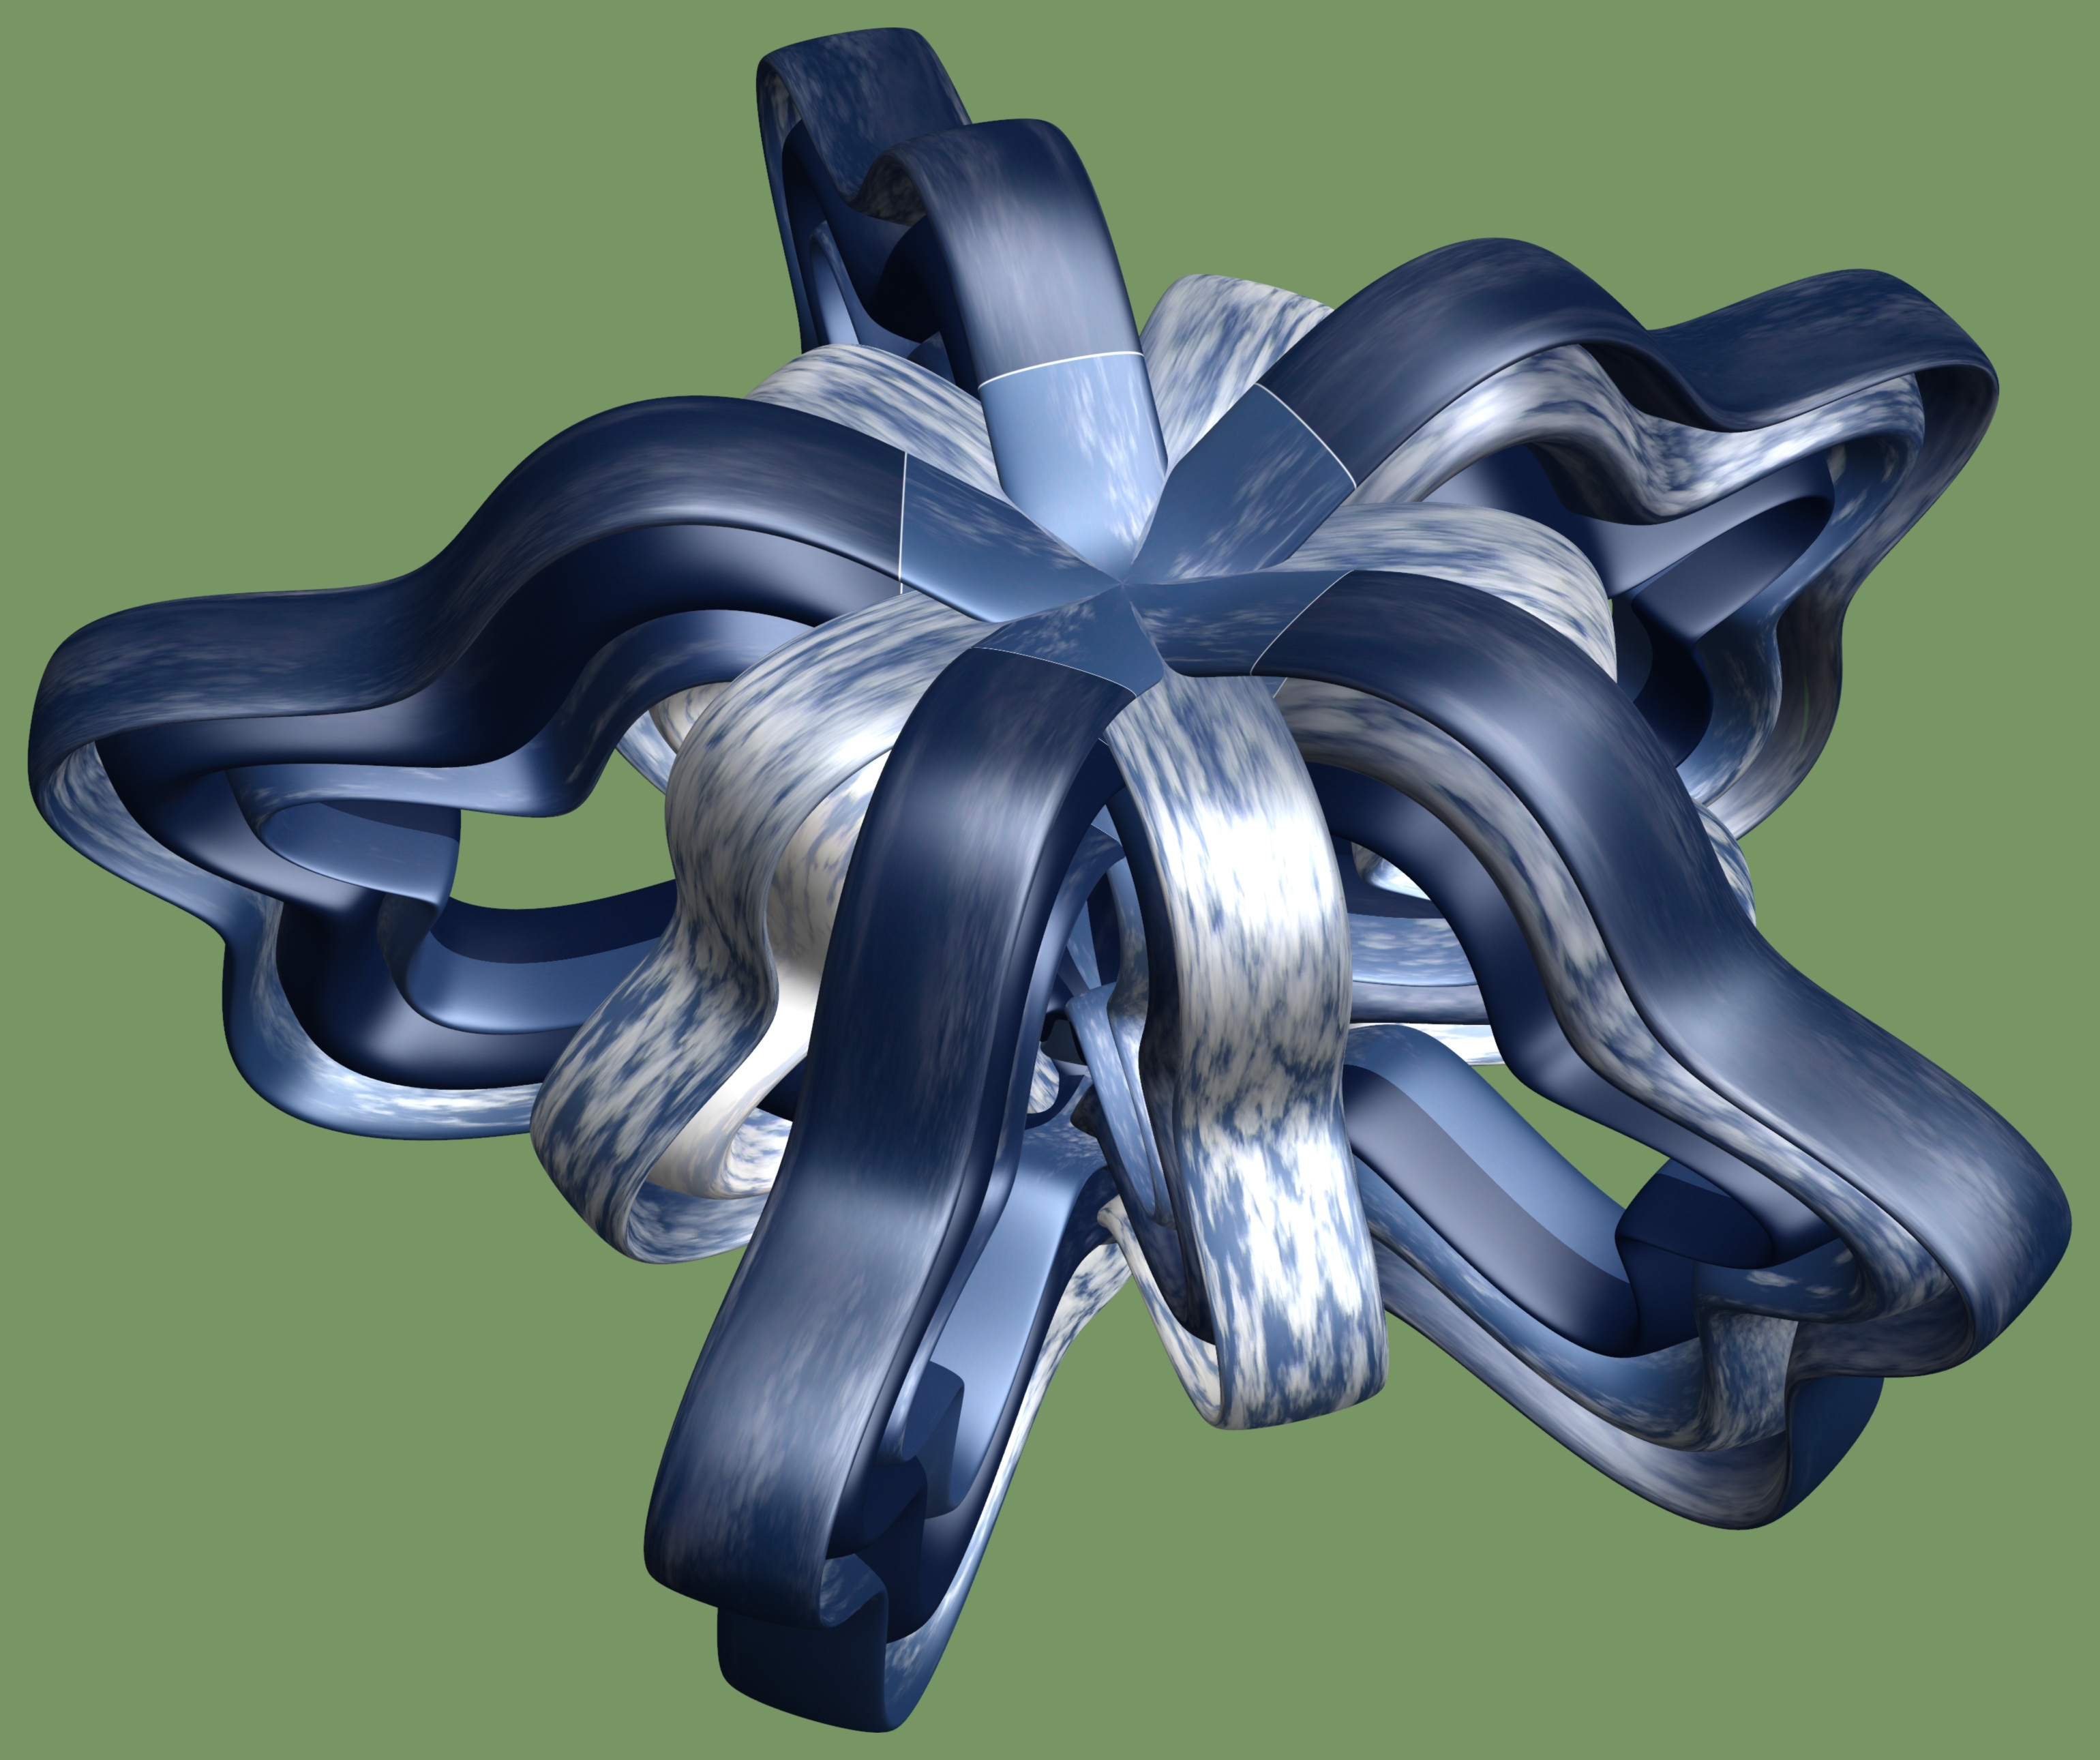
wing, structure, wheel, texture, pattern, machine, sculpture, illustration, design, symmetry, 3d, graphic, torus, mathematica, cg, parametricplot3d, code, program, algorithm, mapping, aircraft engine